Gamel, Sheriff of York

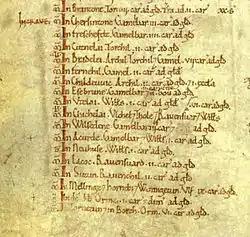

Gamel, son of Osbern was High Sheriff of Yorkshire in 1066. He remained Sheriff of Yorkshire till 1068 and may have been the last Anglo Saxon Sheriff allowed to remain in office.